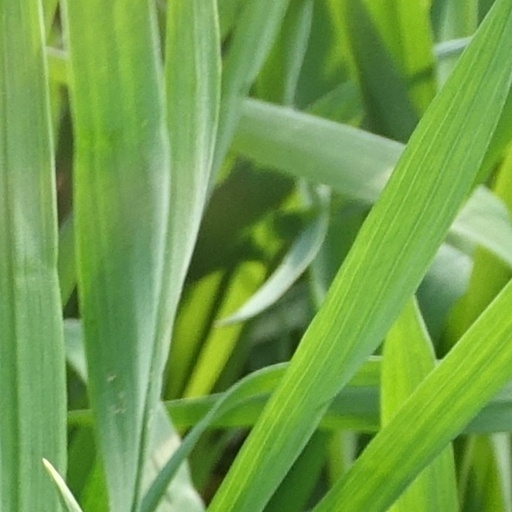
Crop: wheat